Morningside, Toronto

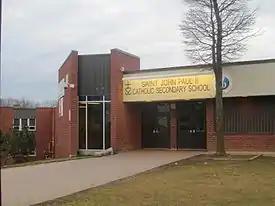
St. John Paul II Catholic Secondary School is a public secondary school located in Morningside.

Two public school boards operate schools in Morningside, the separate Toronto Catholic District School Board (TCDSB), and the secular Toronto District School Board (TDSB).